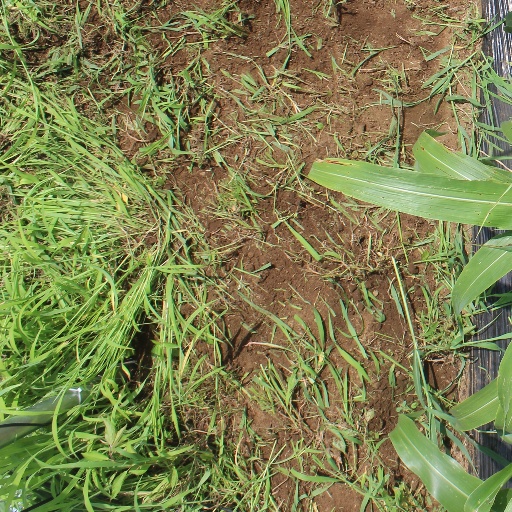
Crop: sorghum